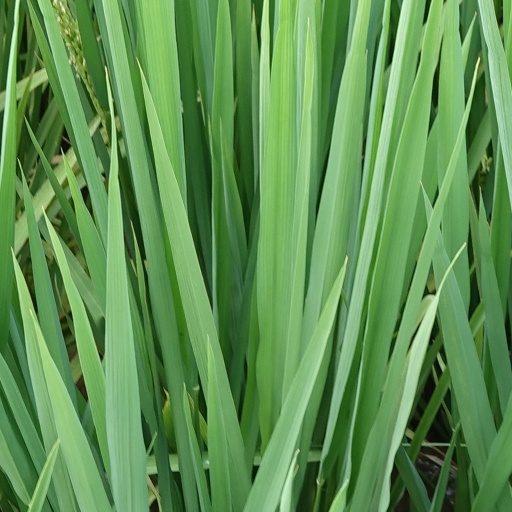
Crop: rice